The Man Your Man Could Smell Like

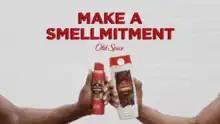
Advertisement ending screen as appeared on "And So It Begins"

In August 2015 Weiden+Kennedy released Make a Smellmitment with Mustafa reprising the role of "Old Spice Man" and Terry Crews as his previous Old Spice character. Like "The Man Your Man Could Smell Like" advertisements, these were also filmed in long single shots with Mustafa and Crews engaging in random activities. The advertising campaign is marketing the "Timber", "Swagger", and "Bearglove" fragrances. The campaign focuses on the contrast between the smooth-talking Mustafa, talking to the female audience, and the screaming Crews, talking to the male audience, who are interrupting each other.